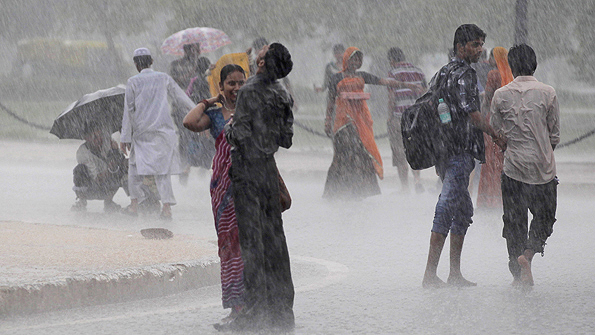
Weather: rain or strom